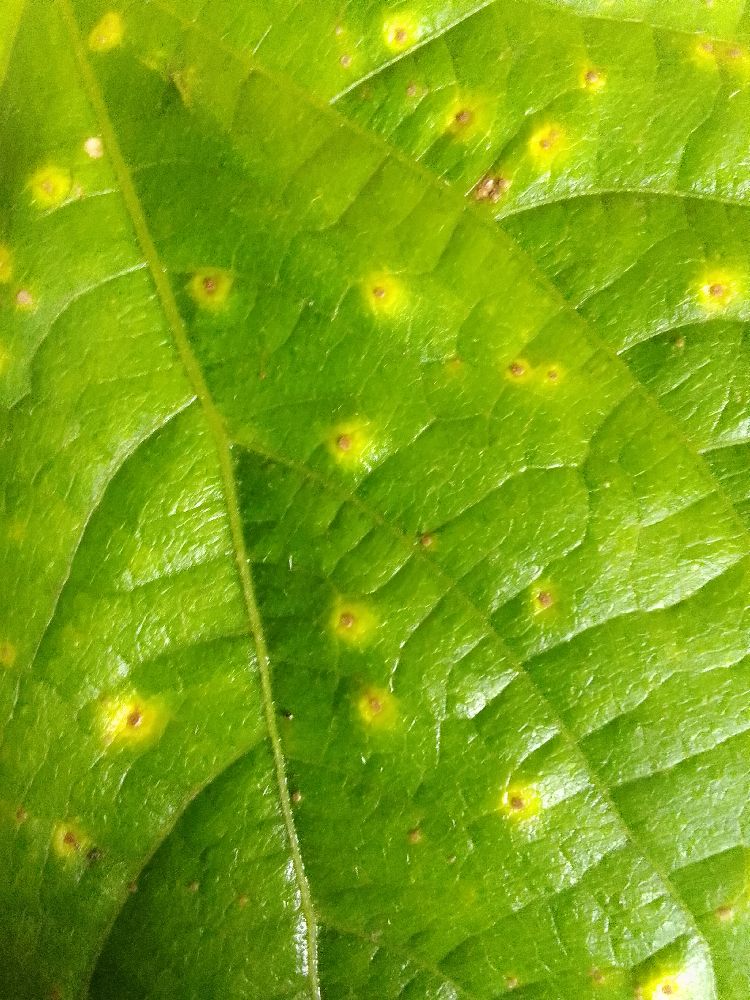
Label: rust